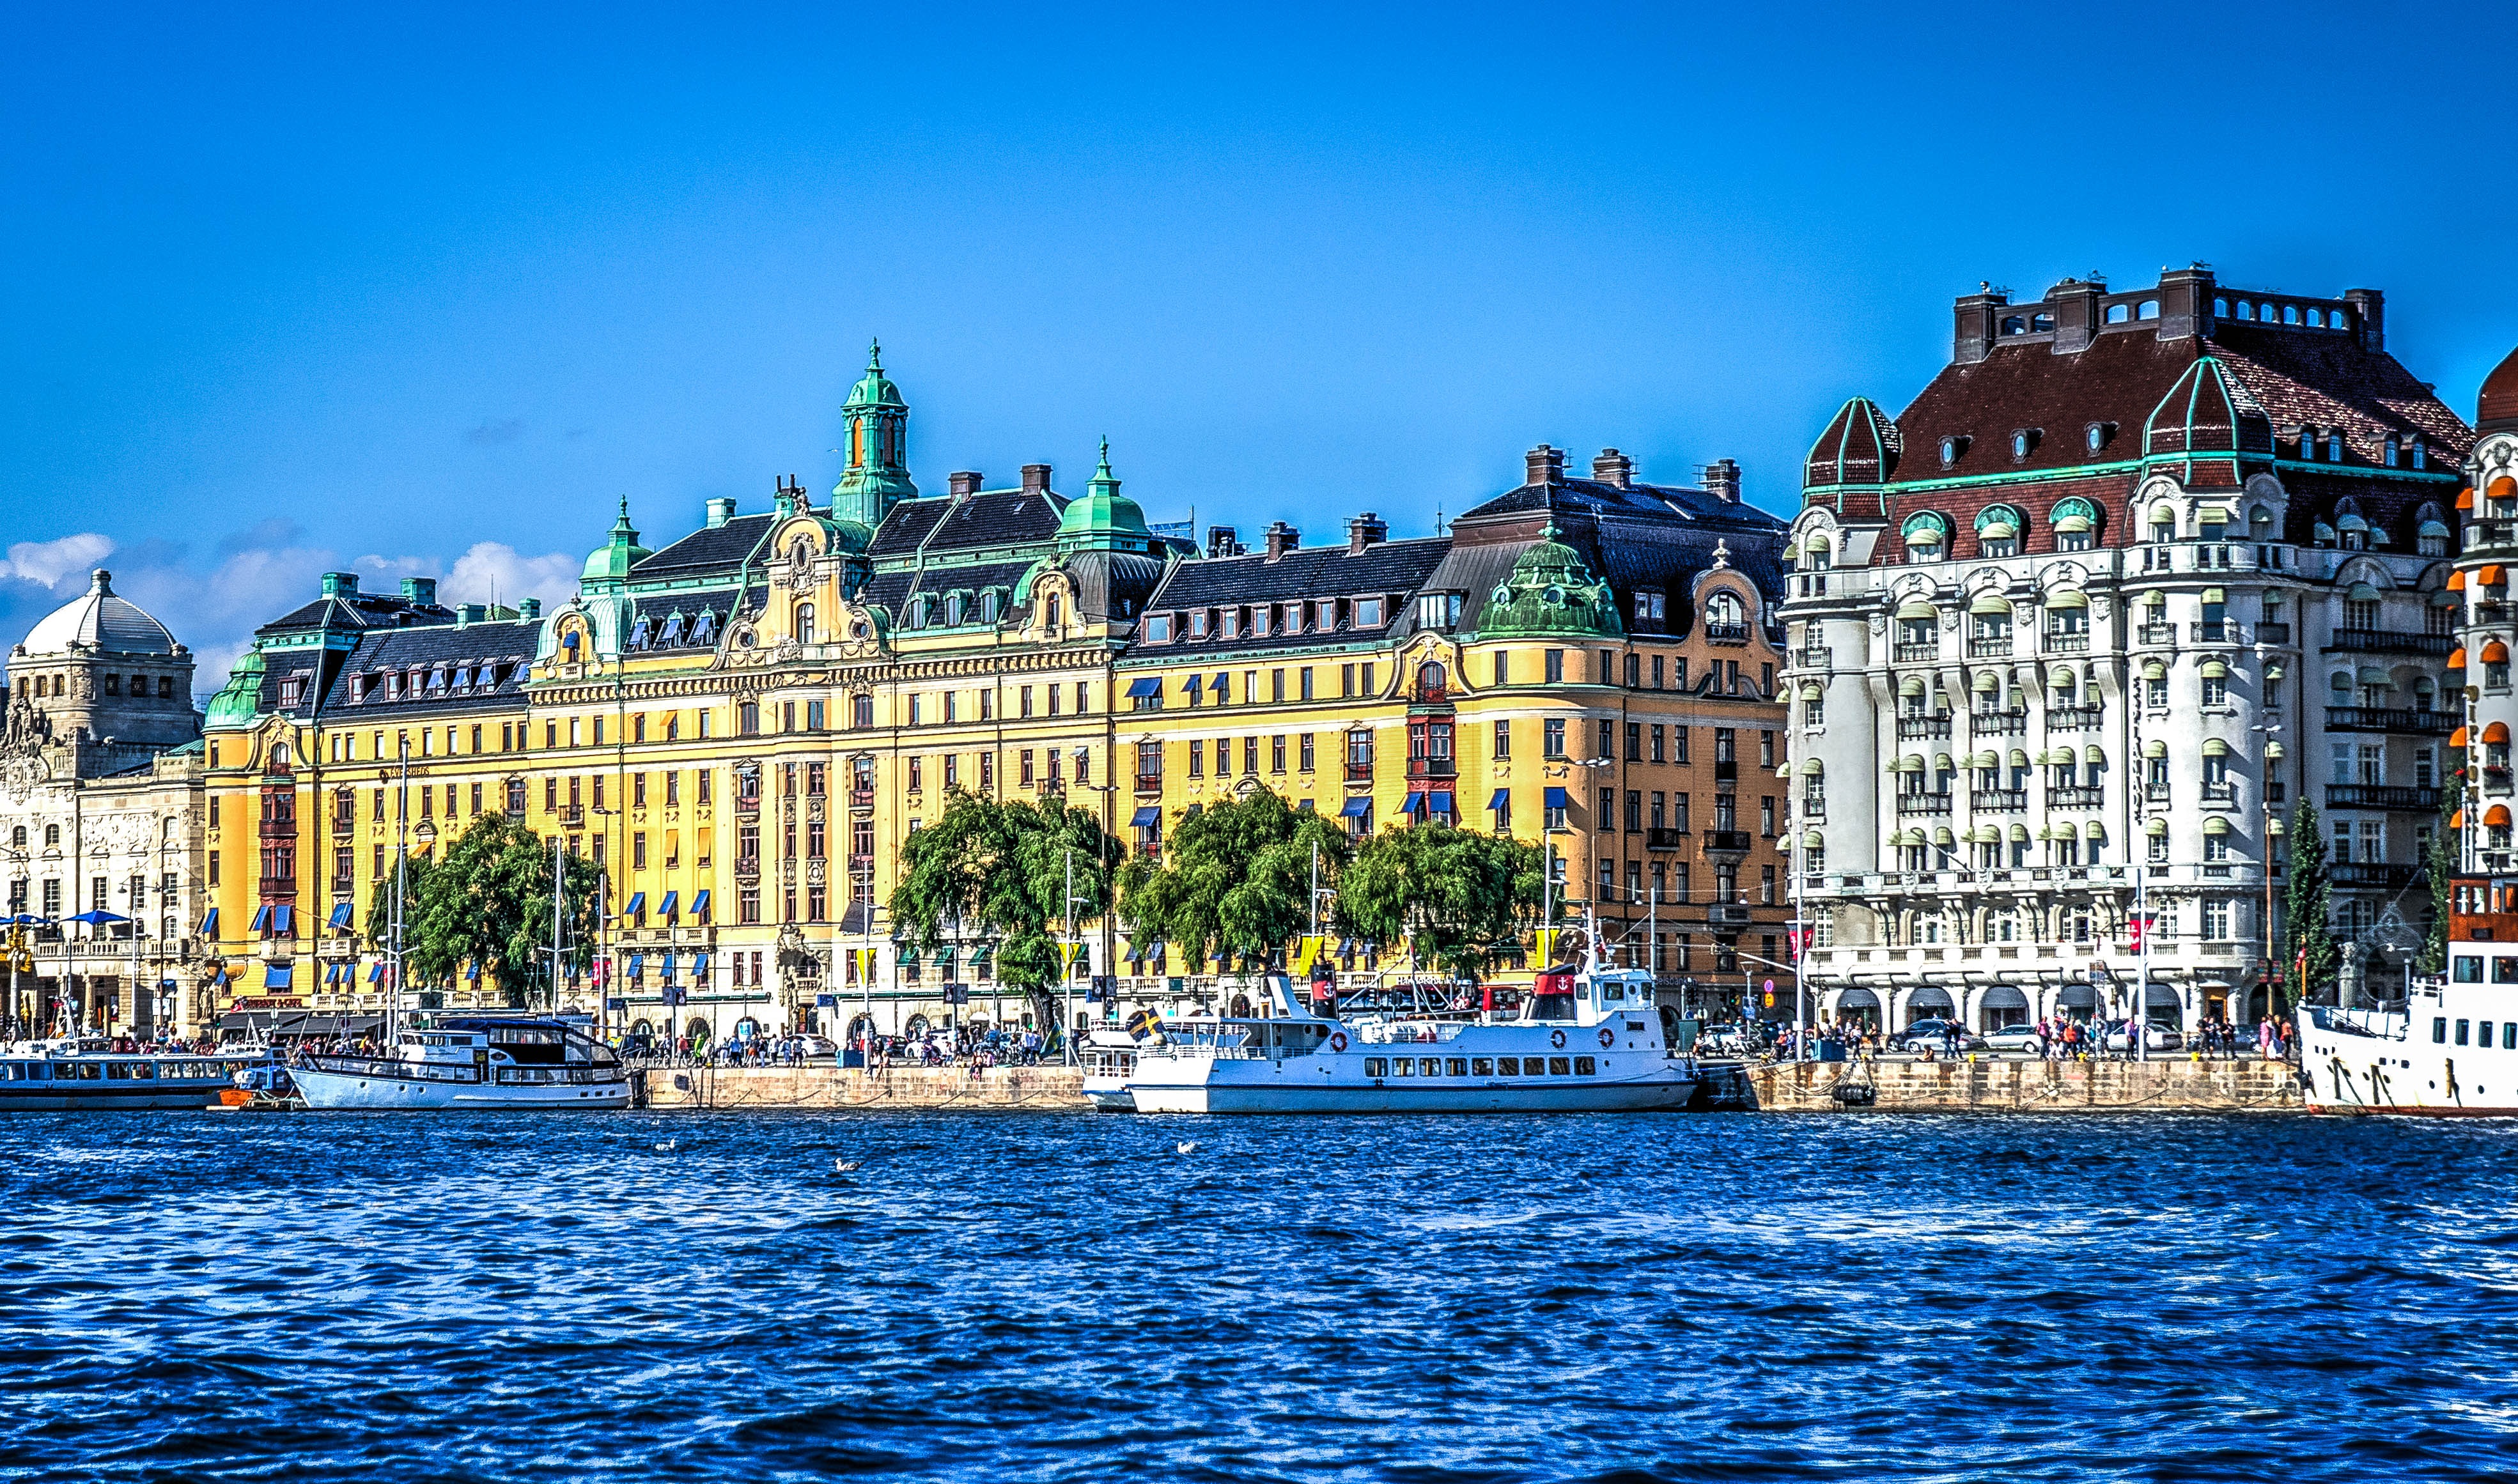
architecture, town, building, palace, city, river, canal, cityscape, europe, castle, landmark, harbor, tourism, waterway, sweden, stockholm, scandinavia, tours